Economically Weaker Section

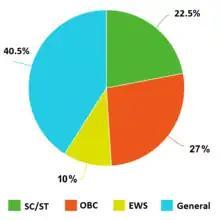
Reservations in Central Govt educational institutions and jobs.

The Union Government of India tabled the Constitution (One Hundred third, 103rd CAA) Bill, 2019, by amending articles 15(6) and 16(6) of the constitution which provided 10% additional quota for the EWS students amongst the erstwhile Unreserved category or General category students.